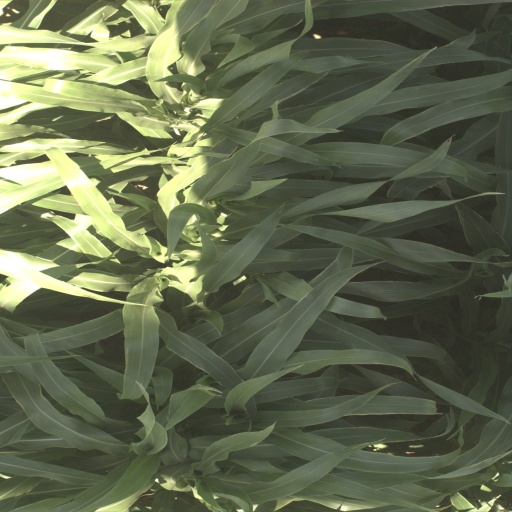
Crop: sorghum